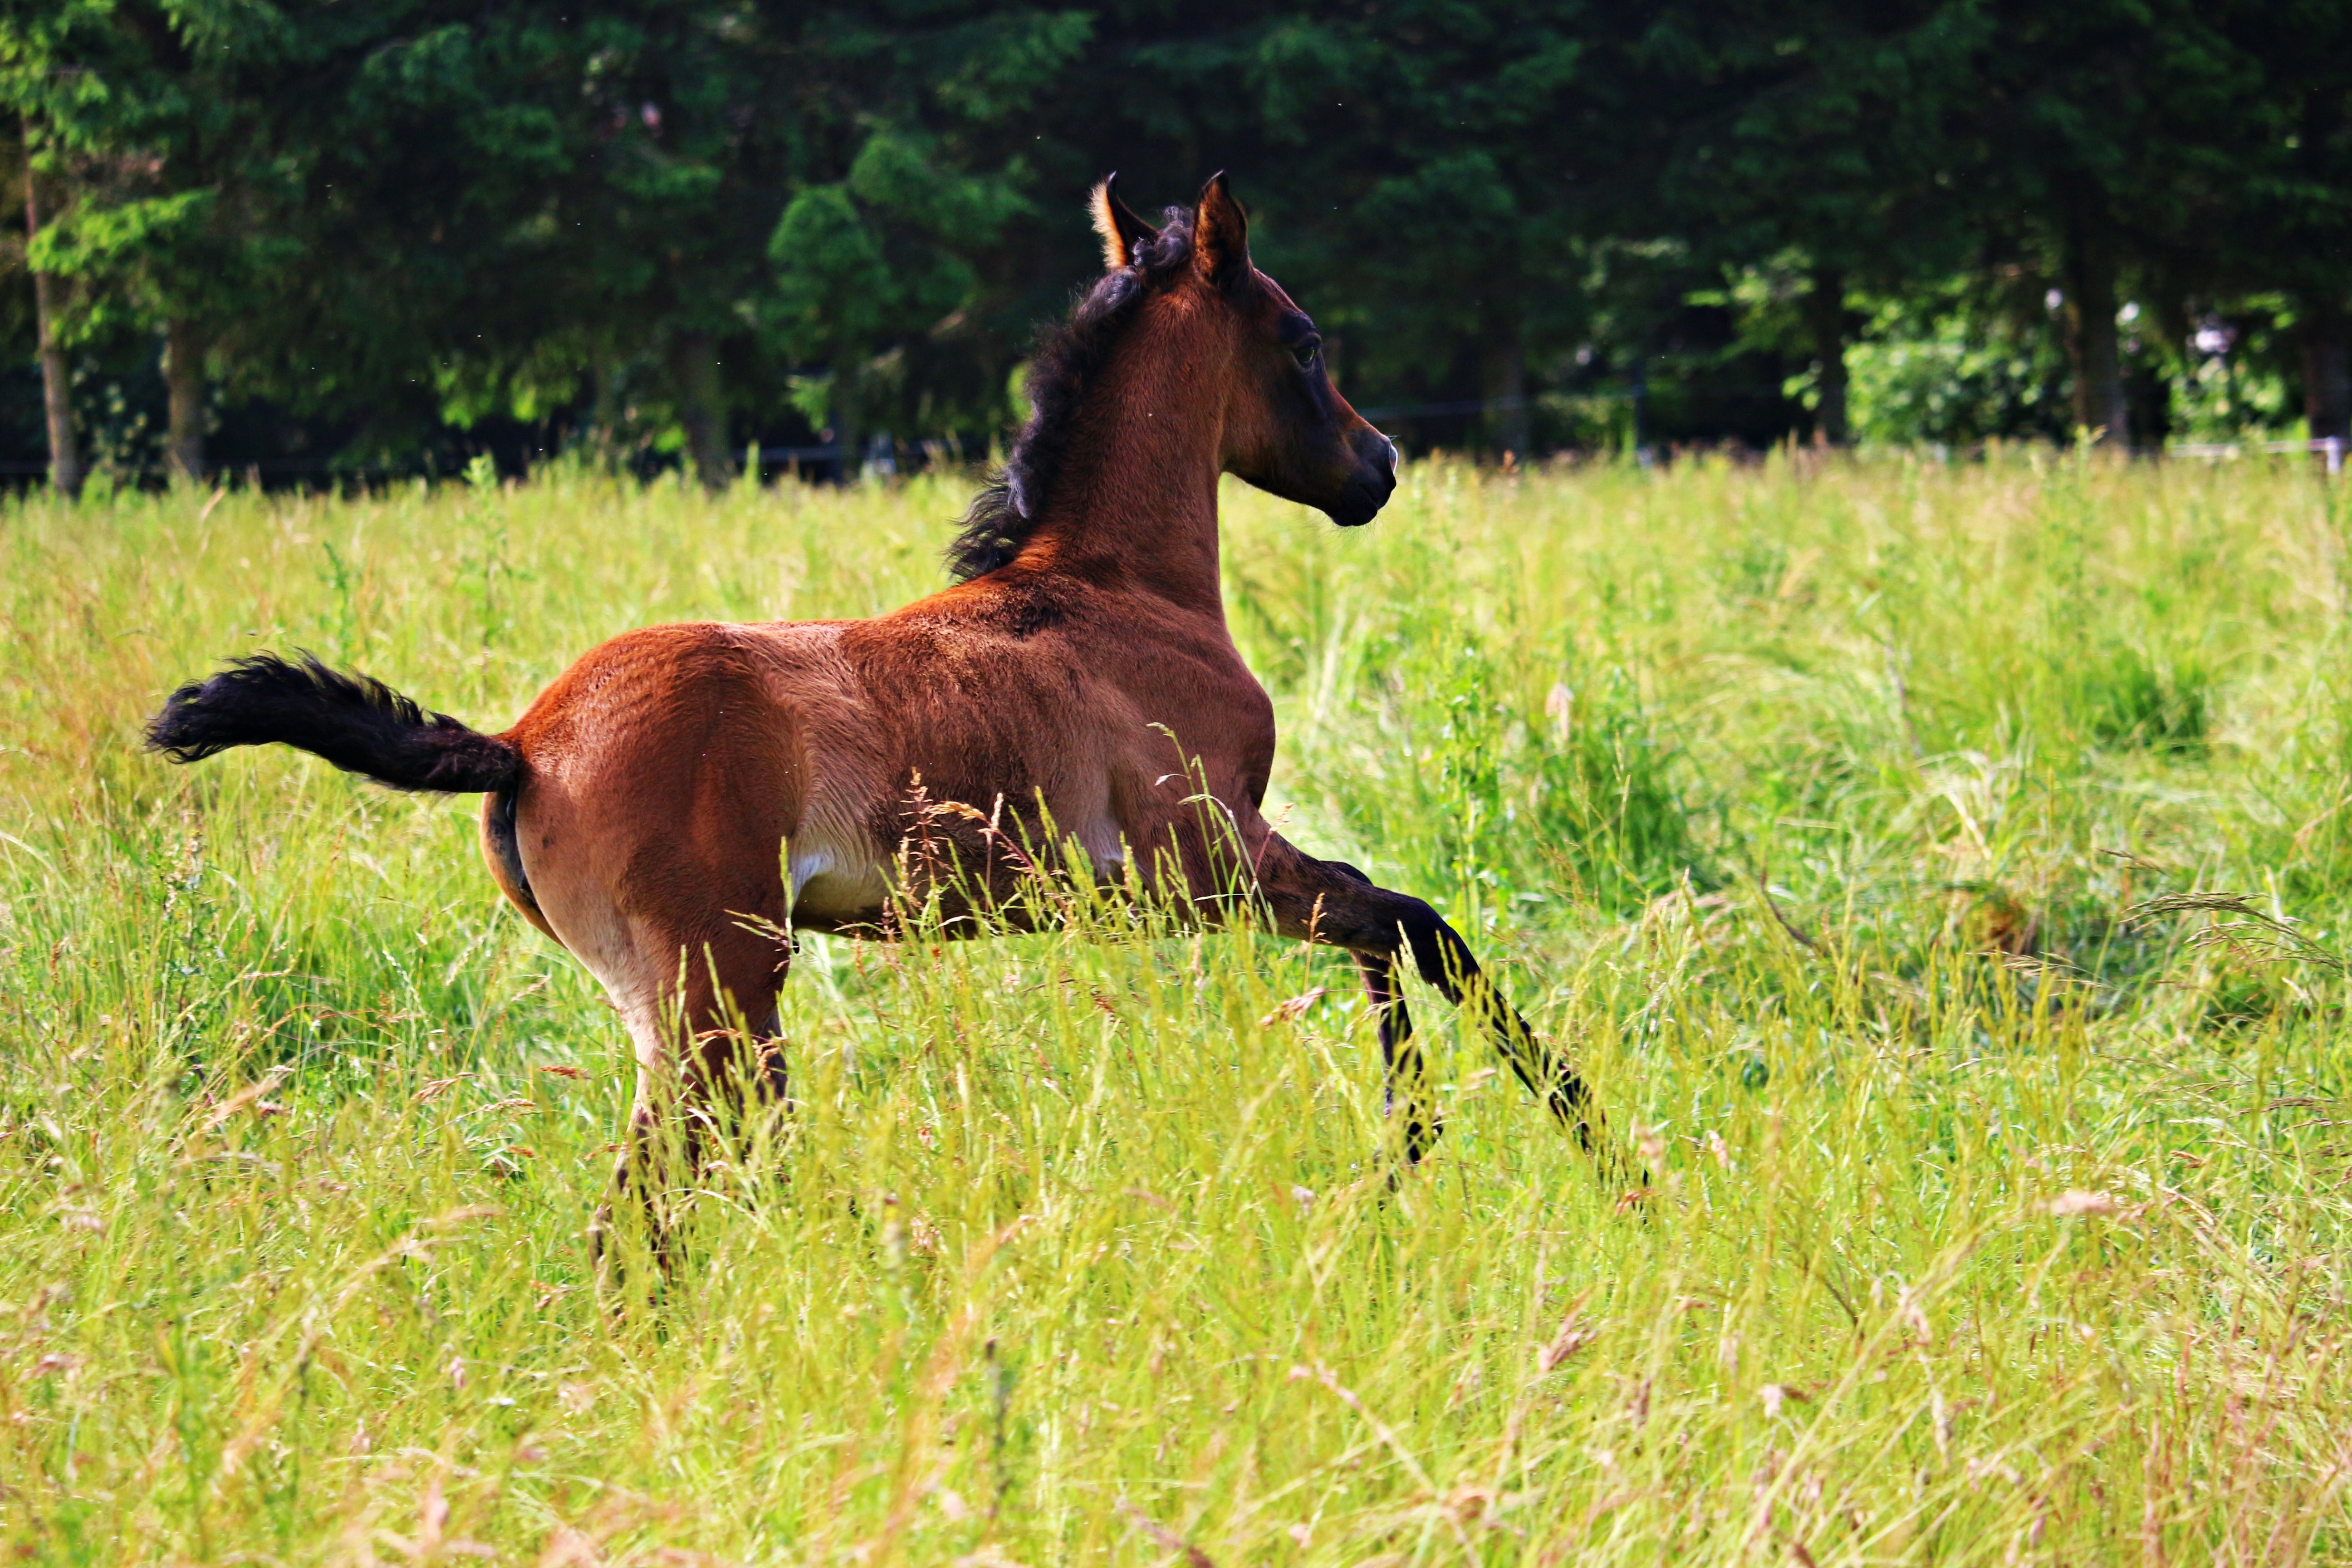
grass, meadow, prairie, wildlife, pasture, grazing, horse, mammal, stallion, mane, fauna, grassland, vertebrate, mare, foal, colt, thoroughbred arabian, brown mold, gallop, horse like mammal, mustang horse